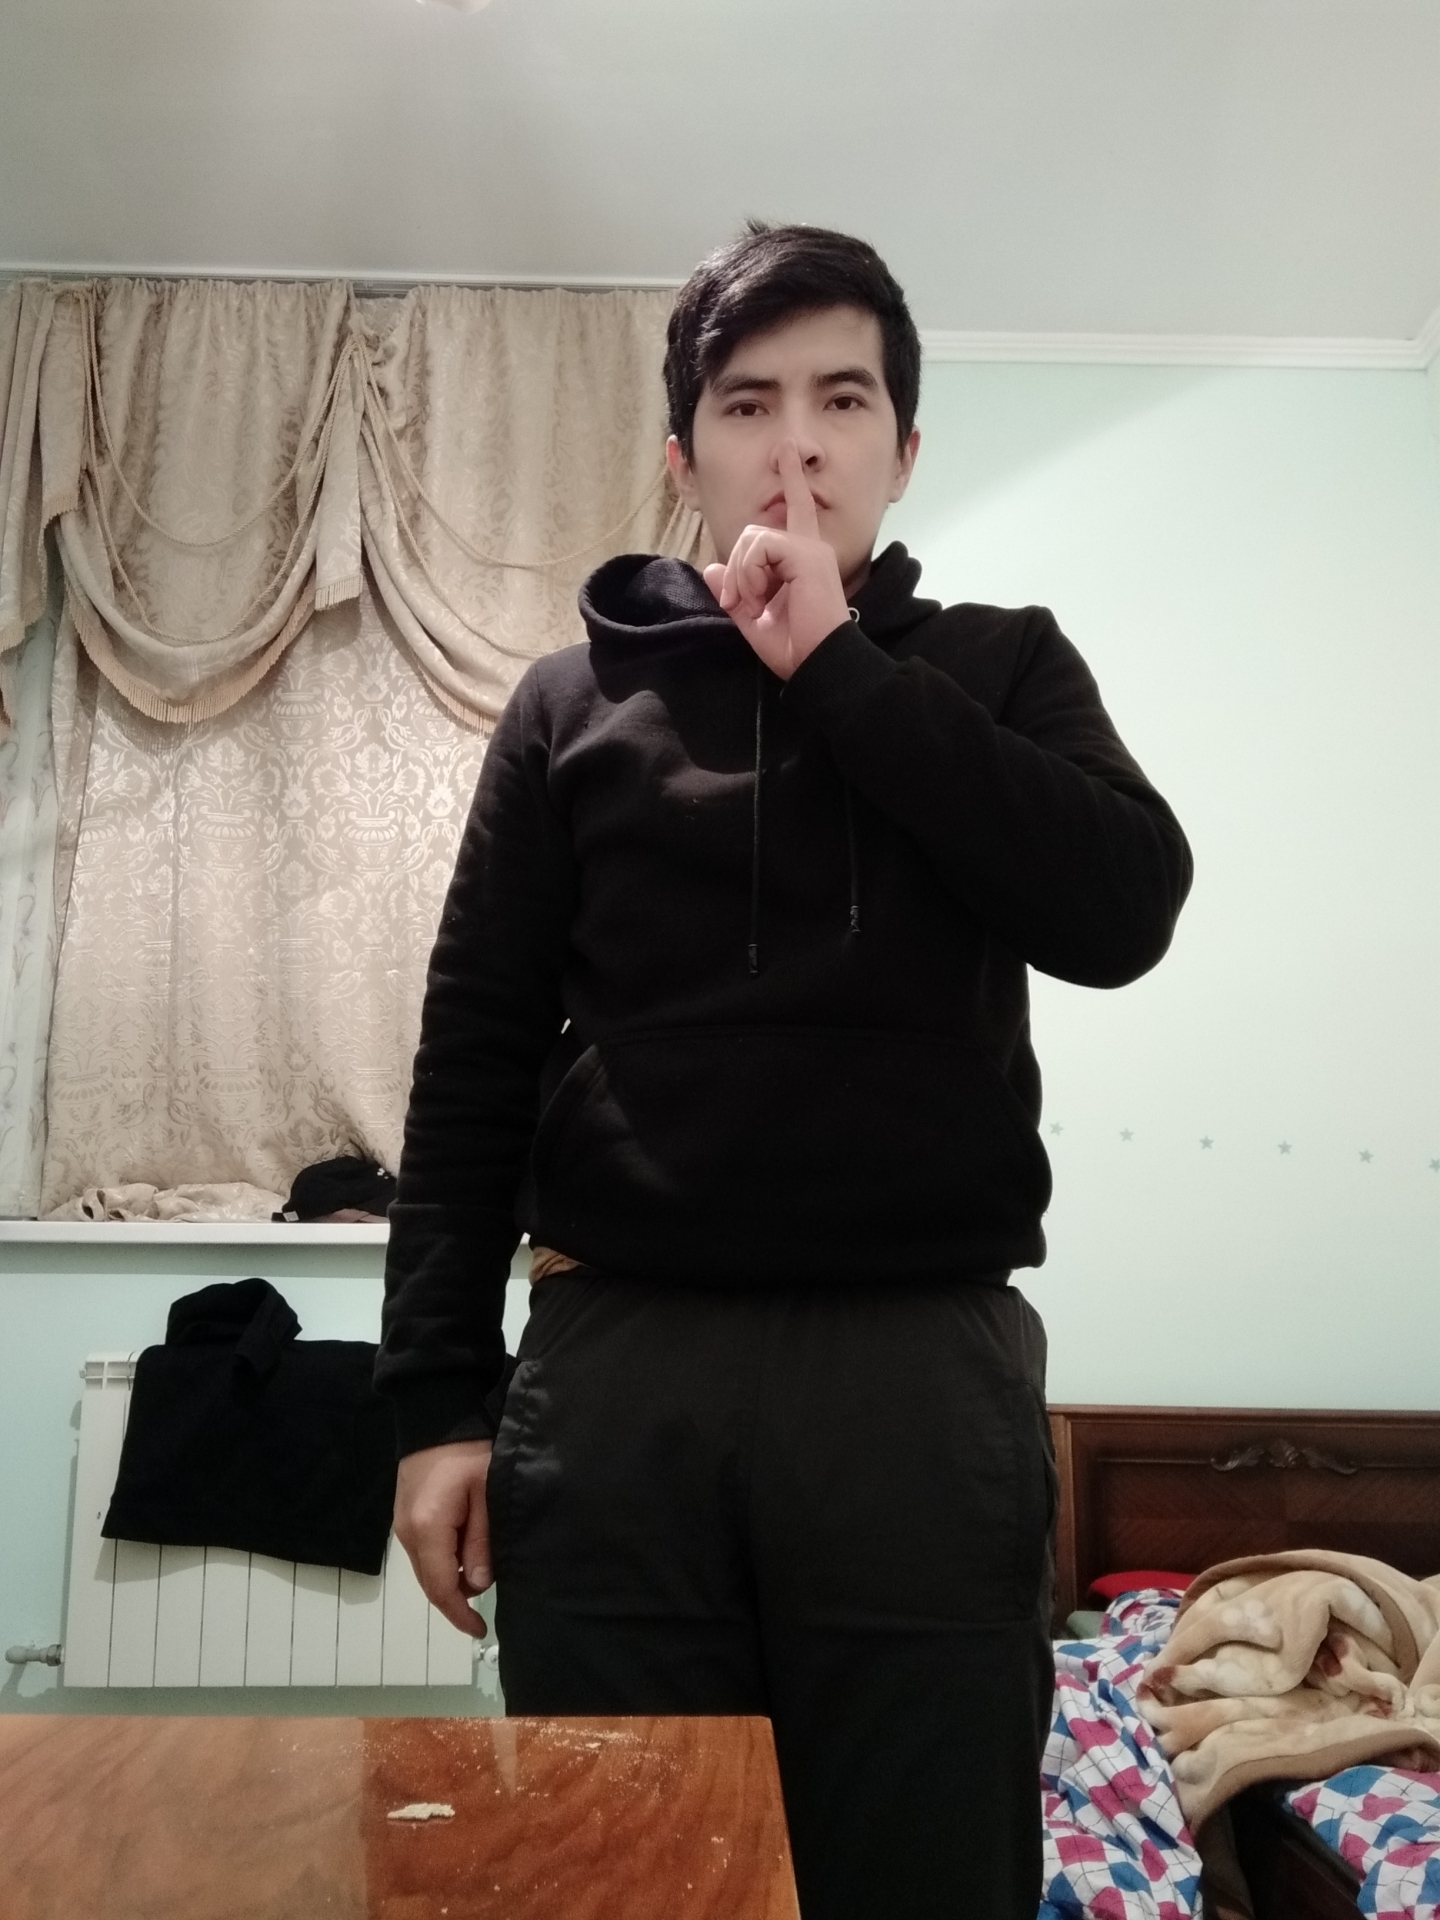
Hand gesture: mute